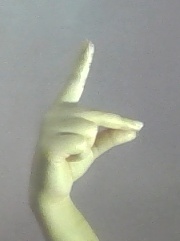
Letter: ta